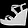
Label: Sandal